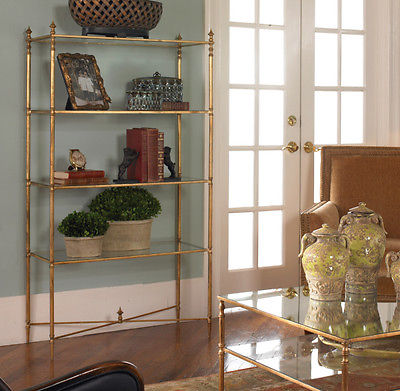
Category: table